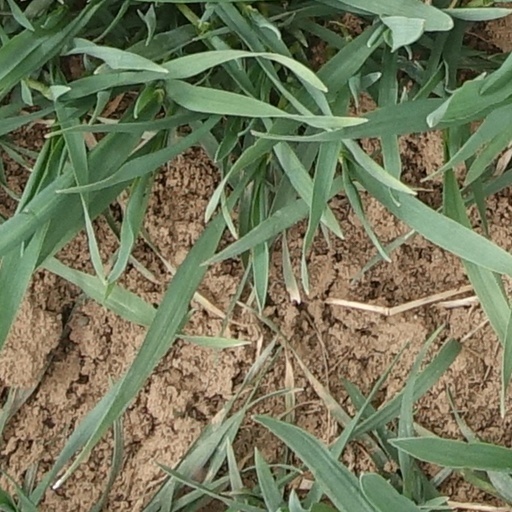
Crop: wheat